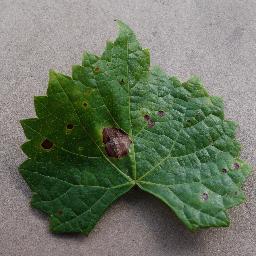
Label: Grape___Black_rot